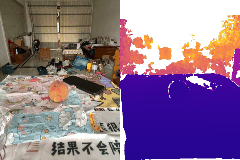
Label: peach